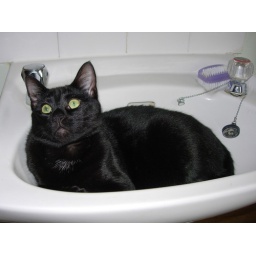
Our cat Ozzy lounging in the bathroom sink